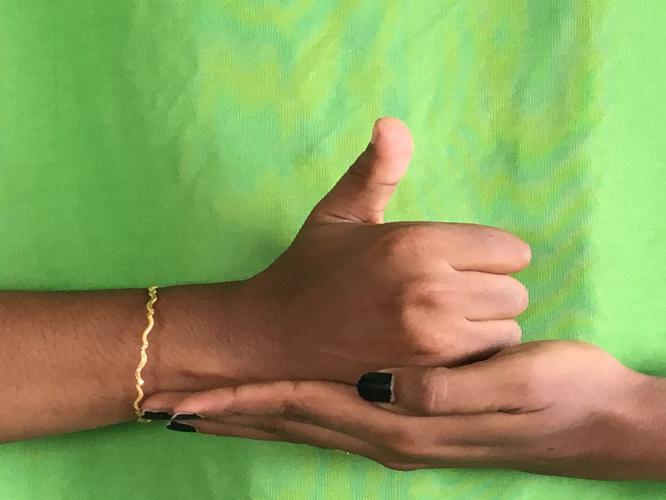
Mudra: Shivalinga
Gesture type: double_hand